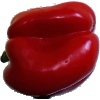
Label: Pepper Red 1